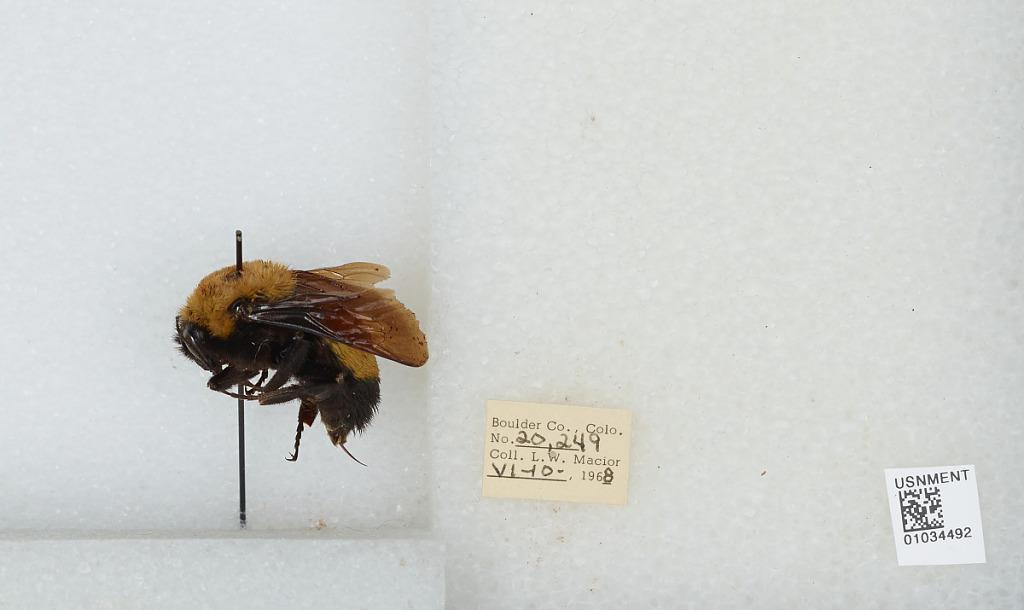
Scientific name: Bombus (Separatobombus) morrisoni Cresson
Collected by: L. Macior
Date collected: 1968-6-10
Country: United States
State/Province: Colorado
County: Boulder
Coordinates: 40.015, -105.27